Orphanage Polytechnic College

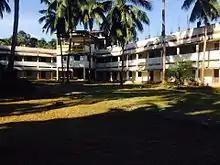
College Building

Orphanage Polytechnic College is an Indian self-financing Technical education institution established in 2015 under the aegis of the 'Edavanna Yatheemkhana Committee. The college is located in Edavanna, in the Malappuram district of Kerala. The college is affiliated with the Department of Technical Education Kerala and approved by the All India Council for Technical Education, New Delhi.